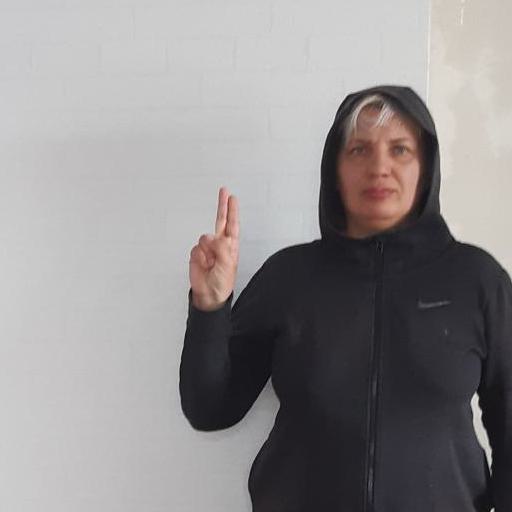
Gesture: two_up